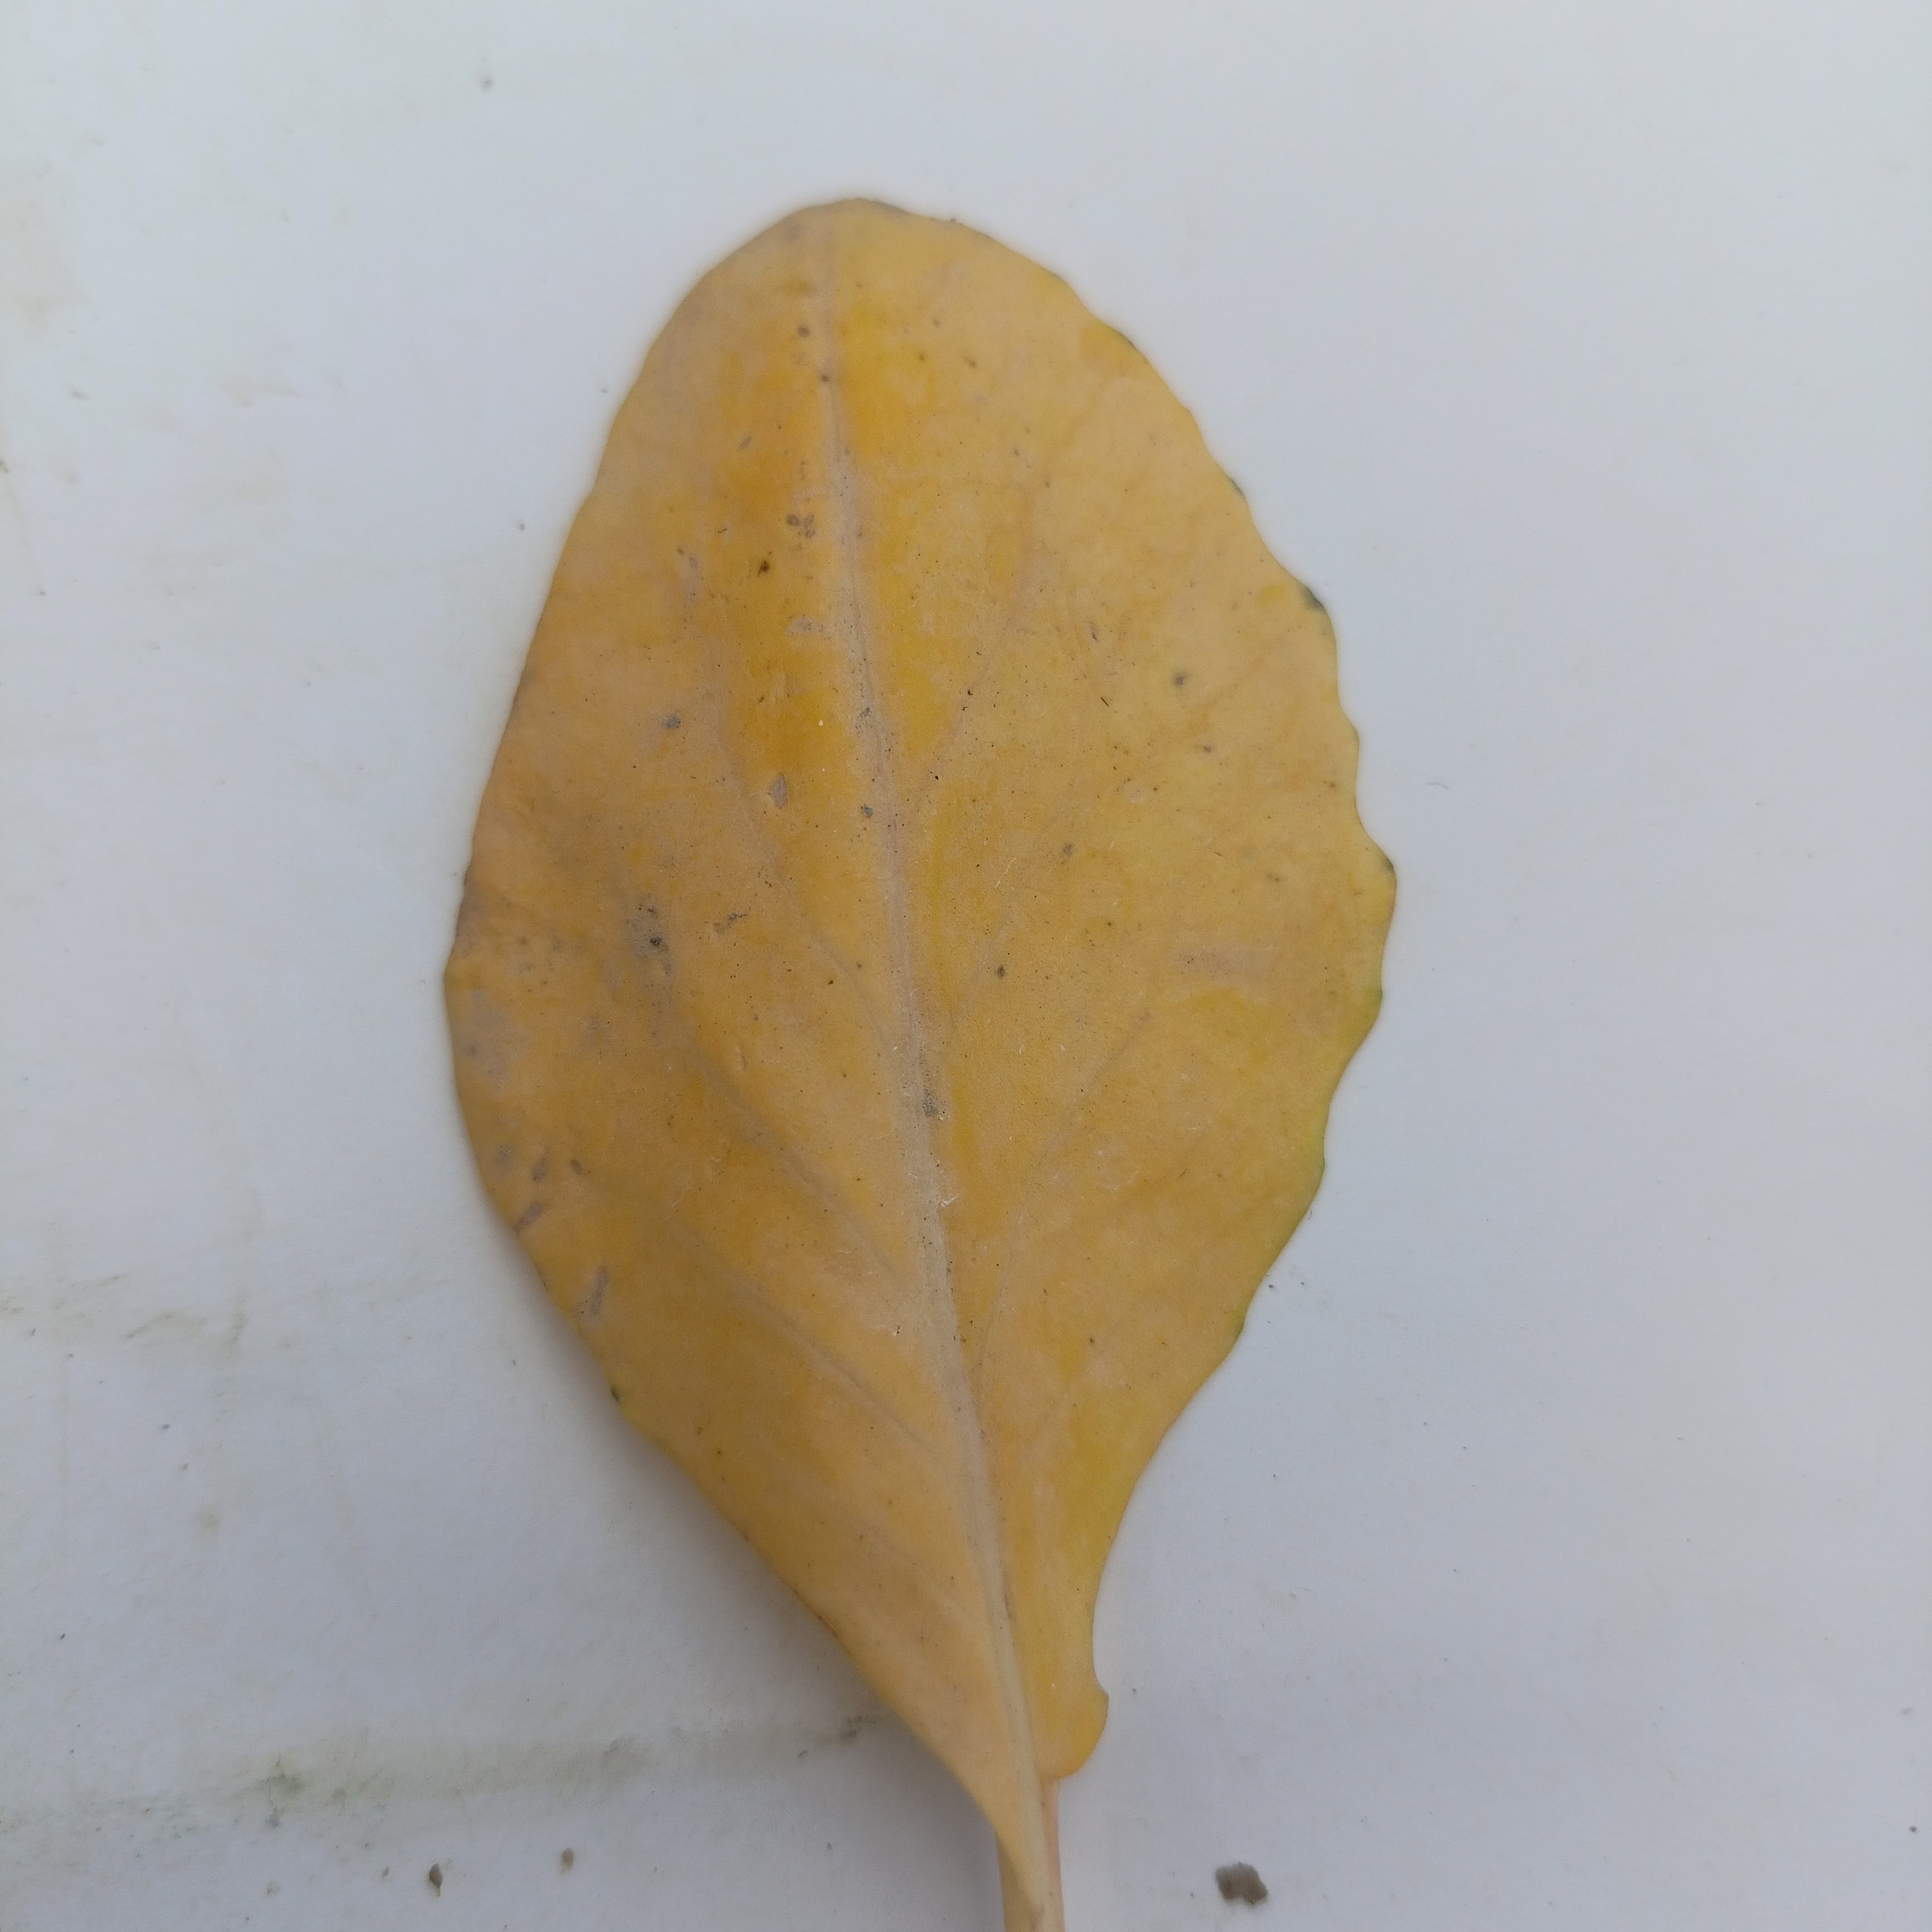
Label: Black Rot